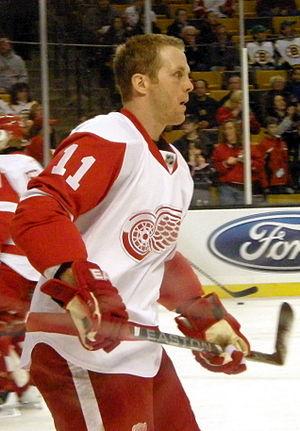
Daniel Cleary est un joueur professionnel canadien de hockey sur glace. Il évolue au poste d'ailier.